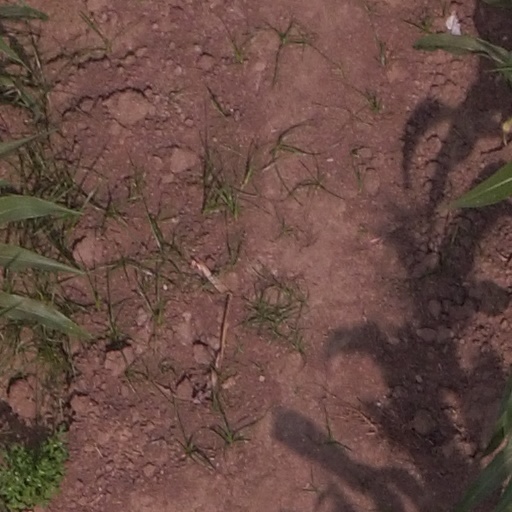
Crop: maize; corn